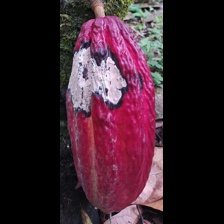
Label: moniliophthora